Absalom Jordan

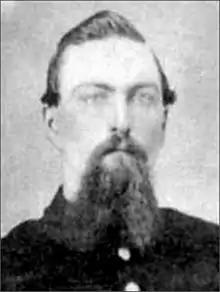
Jordon in 1865

Absalom Jordan (c. 1840 - May 3, 1888) was an American soldier who fought in the American Civil War. Jordan received his country's highest award for bravery during combat, the Medal of Honor. Jordan's medal was won for his capturing a flag at the Battle of Sailor's Creek, Virginia on April 6, 1865 He was honored with the award on May 3, 1865.